Brayan Villarreal

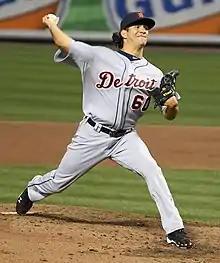
Villarreal with the Detroit Tigers

Brayan Rene Villarreal (born May 10, 1987) is a Venezuelan professional baseball pitcher who is a free agent. He has previously played in Major League Baseball (MLB) for the Detroit Tigers and Boston Red Sox. He is 6'0" tall and weighs 170 pounds.